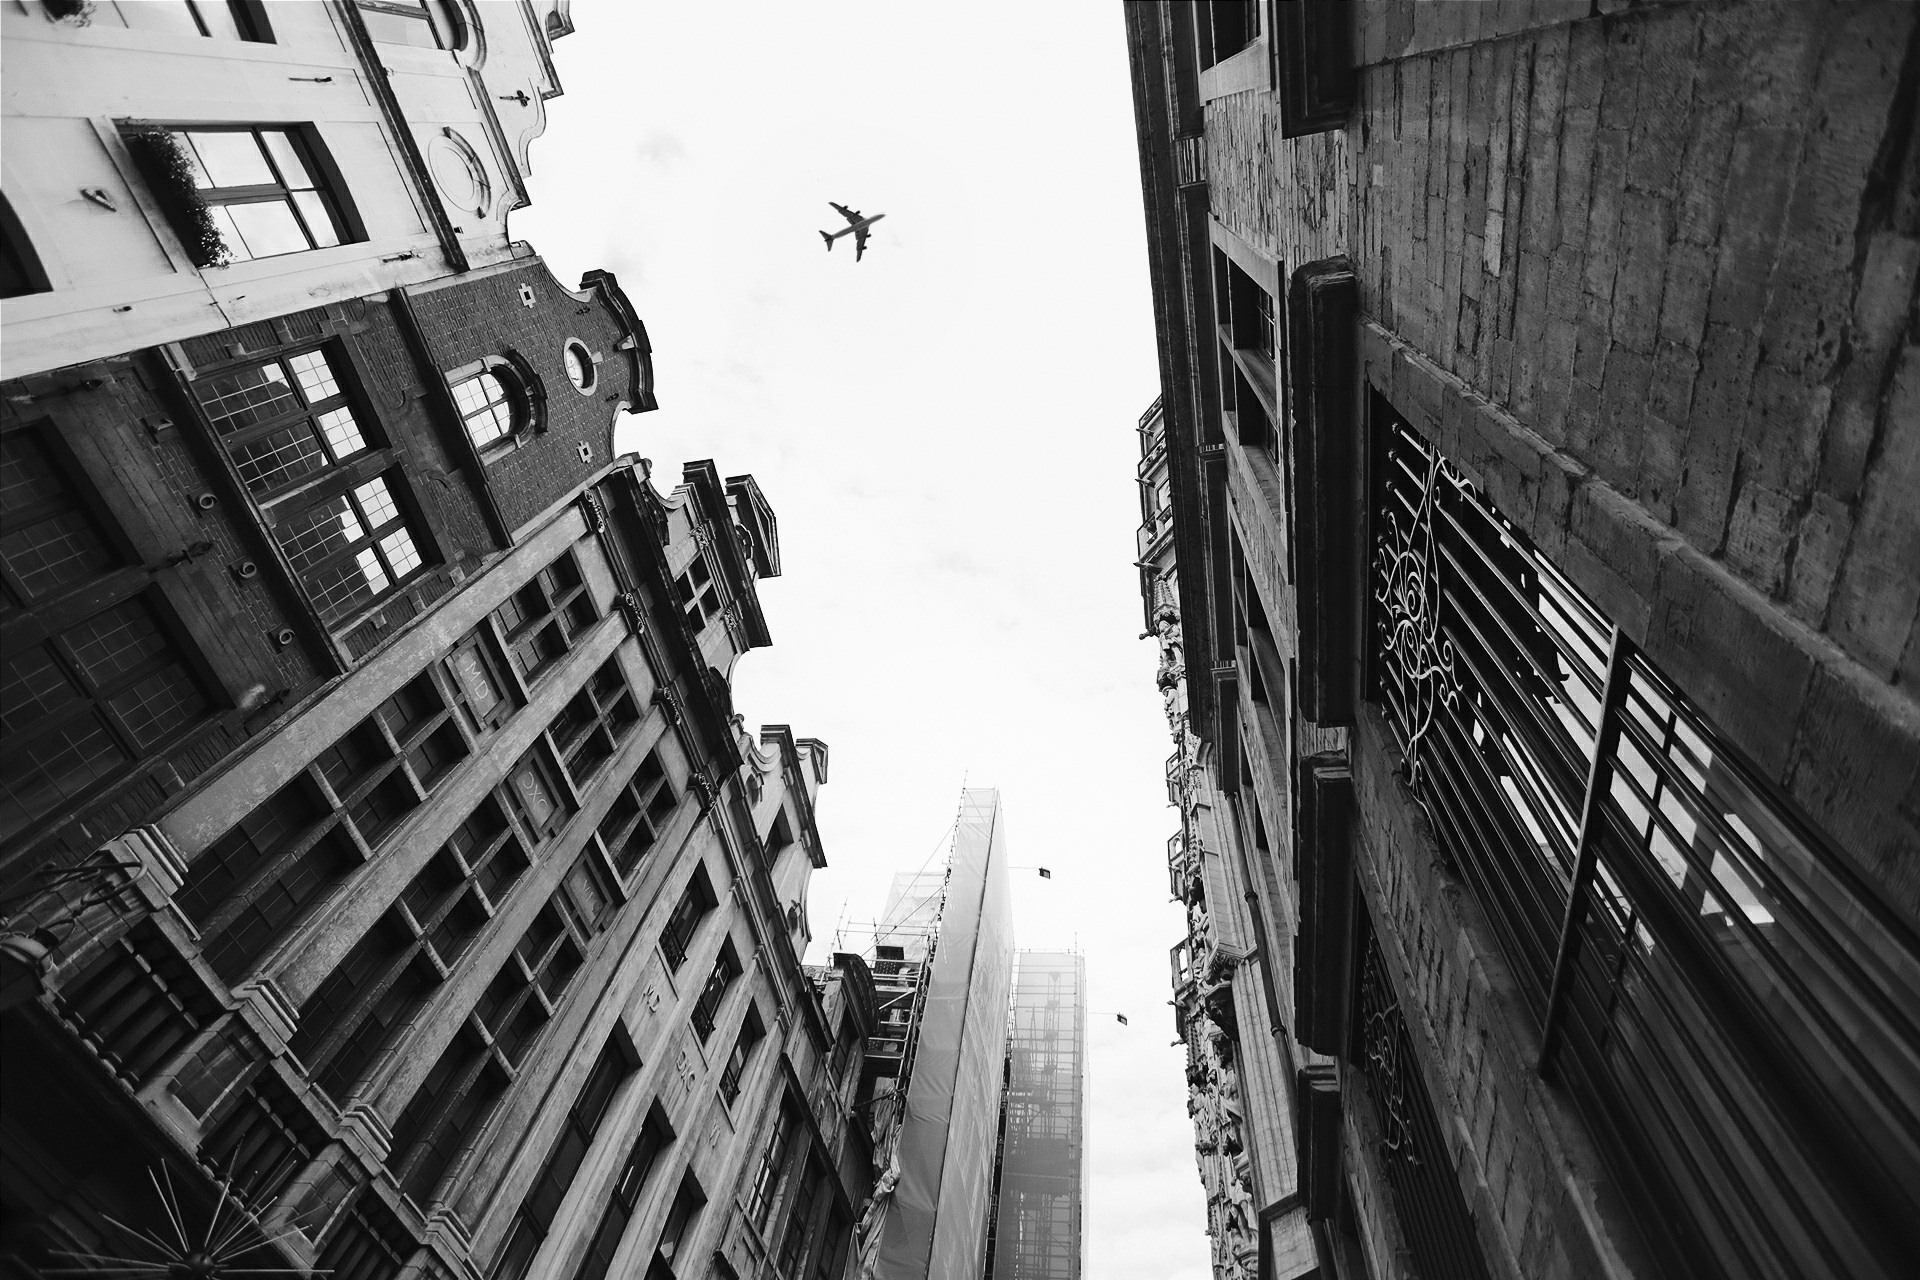
black and white, road, white, street, photography, alley, city, skyscraper, cityscape, downtown, line, black, monochrome, infrastructure, shape, metropolis, urban area, monochrome photography